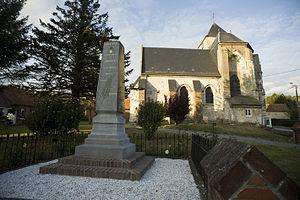
Labroye est une commune française située dans le département du Pas-de-Calais en région Hauts-de-France.